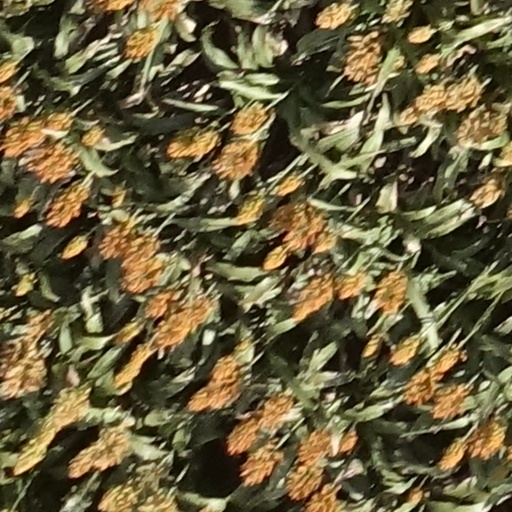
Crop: sorghum